Autonomous spaceport drone ship

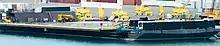
Side view of "OCISLY" docked in March 2017

The third ASDS barge was named "Just Read The Instructions", using the "Marmac 303" barge hull. It was converted during 2015 in a Louisiana shipyard. When the refit as an ASDS was complete, the barge transited the Panama Canal in June 2015, carrying its wing extensions (the same ones originally built for the first "Just Read The Instructions" on the "Marmac 300") as cargo on the deck because the ASDS, when complete, would be too wide to pass through the canal. The ship underwent a major refit in September 2019 to May 2020, initially in Louisiana, and finishing at Port Canaveral, including four new, much larger, positioning thrusters.